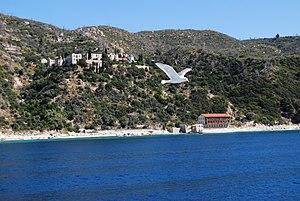
Vue de la croisière le long de la côte Ouest du Mont Athos, à bord du bateau ""Kapetan Photis""."